Town Bridge

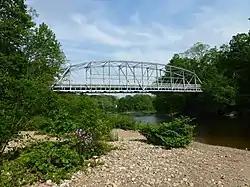

The Town Bridge is a historic truss bridge, carrying Town Bridge Road over the Farmington River in Canton, Connecticut. Built in 1895, it is one of only two surviving pin-connected Parker truss bridges in the state. It was listed on the National Register of Historic Places in 1999.